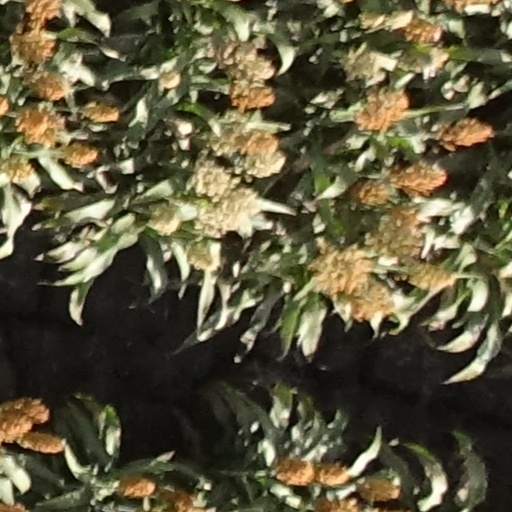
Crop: sorghum